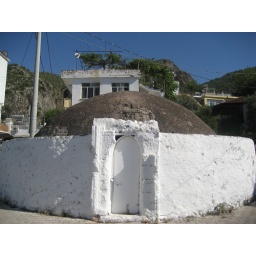
notice the cross over the door